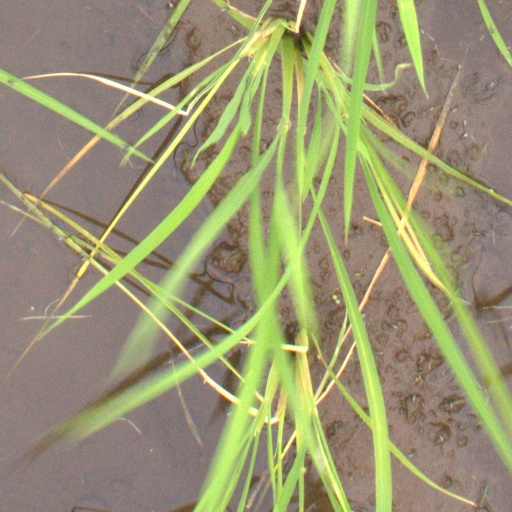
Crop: rice